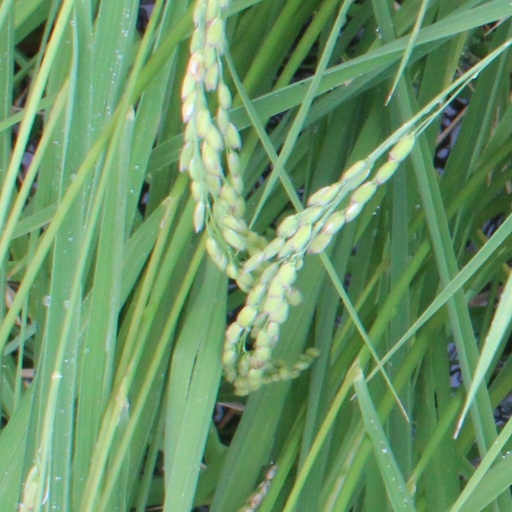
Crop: rice